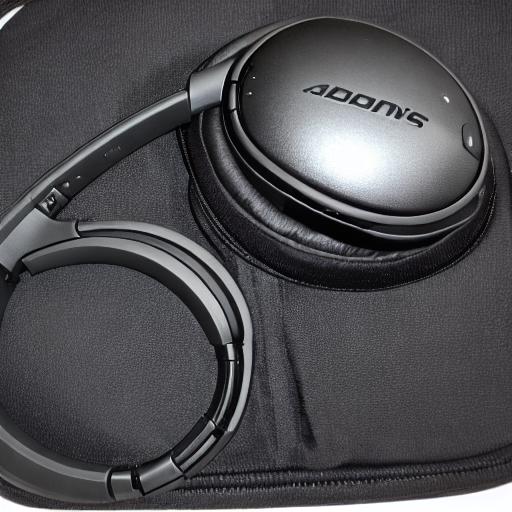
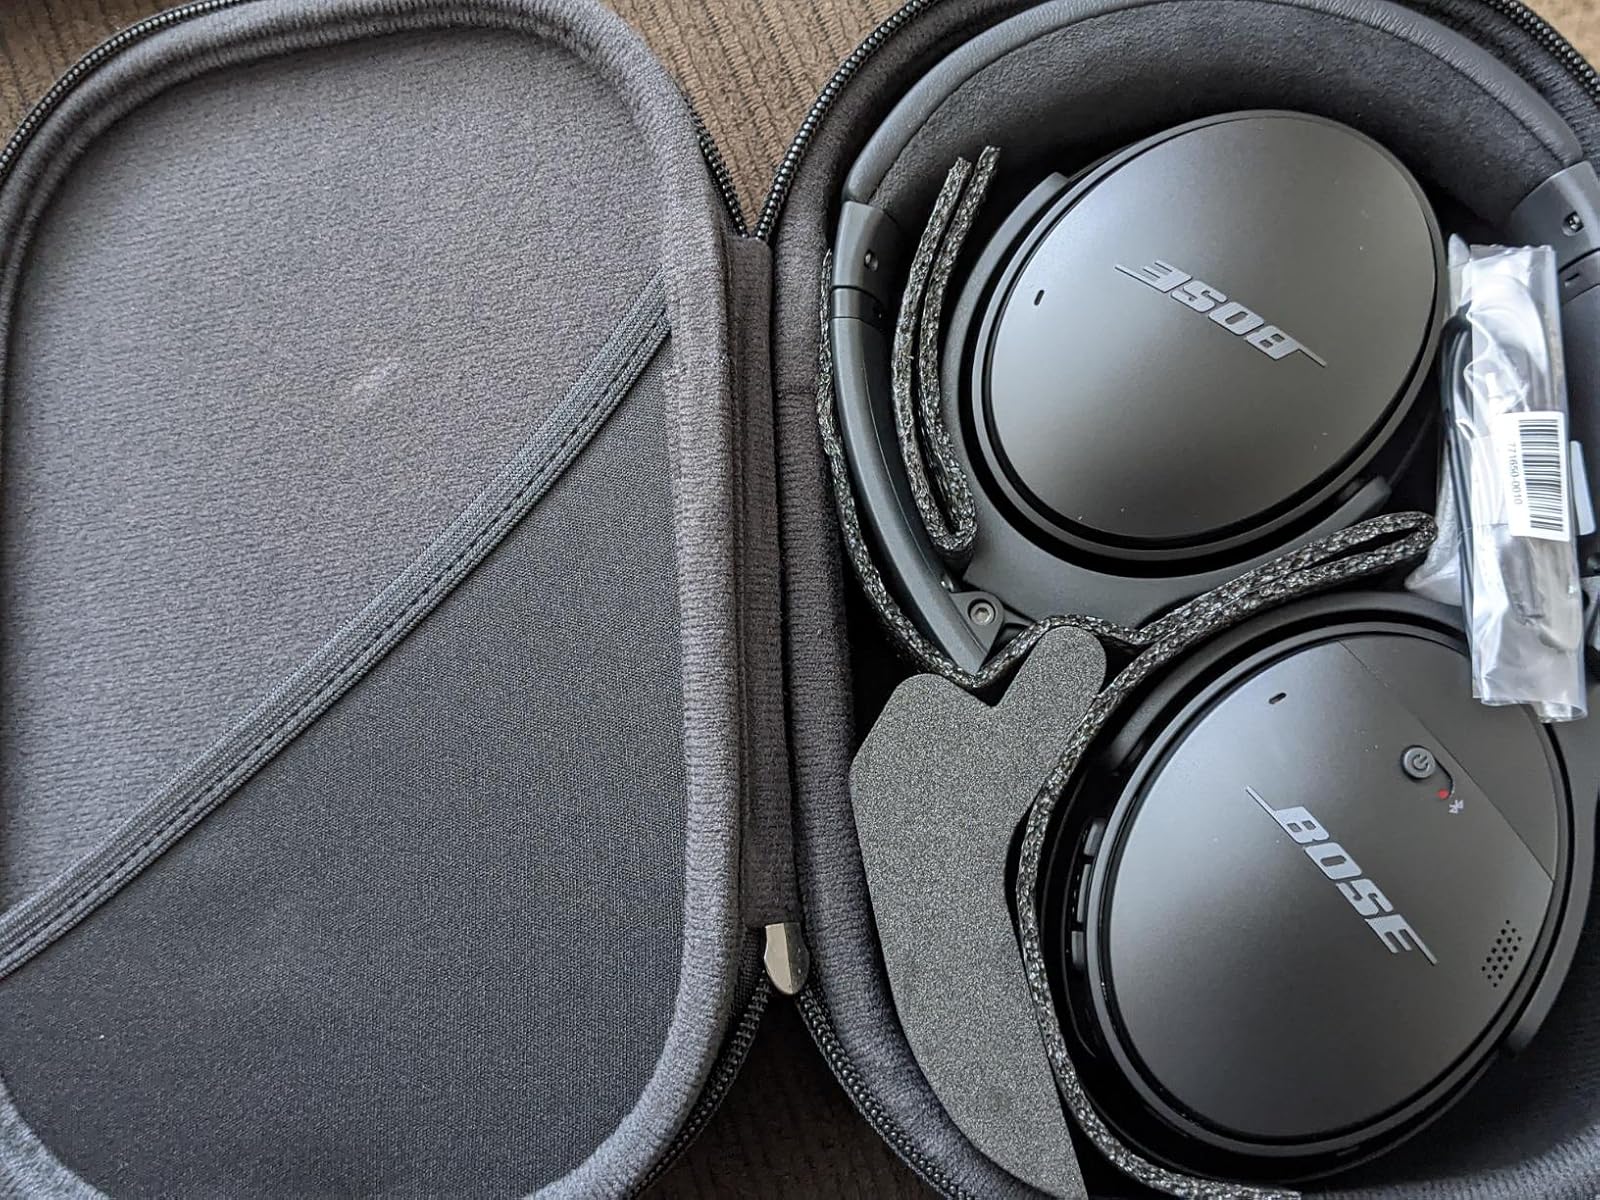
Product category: headphones
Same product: no